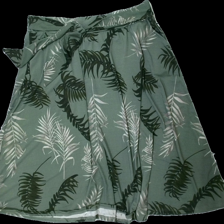
View: front
Type: Skirt
Category: Ladies
Brand: Isolde
Colors: Green, Grey, Black
Material: 100% polyester
Pattern: Other
Cut: Regular
Size: XL
Season: All
Damage location: bottom left
Damage 2 location: bottom right
Price range: 50-100
Recommended usage: Reuse
Description: grön kjol med blad på